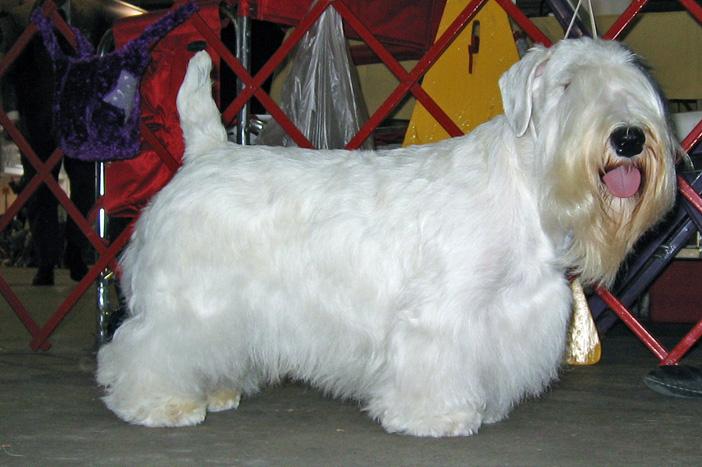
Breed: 211-n000058-Sealyham_terrier